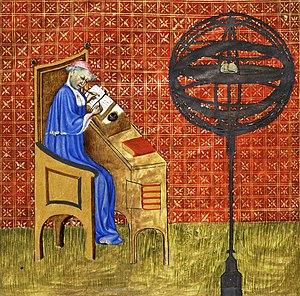
Nicole Oresme, né à Allemagnes vers 1320-1322 et mort à Lisieux le 11 juillet 1382, est un philosophe, astronome, mathématicien, économiste, musicologue, physicien, traducteur et théologien de langue latine ayant étudié et vécu dans la France de l'époque médiévale. Il a été évêque de Lisieux et conseiller du roi Charles V le Sage.
L'histoire de la pensée économique est l'étude de l'histoire des idées en économie.
Ce que la culture doit aux Arabes d'Espagne est un livre de Juan Vernet achevé depuis 1974 et publié en 1978. Sa traduction en langue française, qui est une version enrichie, est due à Gabriel Martinez-Gros et paraît en 1985.
Le terme anarchie est un dérivé du grec « ἀναρχία ». Composé du préfixe a- privatif an- et du mot arkhê. L'étymologie du terme désigne donc, d'une manière générale, ce qui est dénué de principe directeur et d'origine. Cela se traduit par « absence de principe », « absence de règle », « absence de chef », « absence d'autorité » ou « absence de gouvernement ».
La Normandie possède une langue propre dérivée, comme le français, de la langue d'oïl, le normand qui est encore utilisé à l’heure actuelle, notamment dans le Bessin, le Cotentin, les îles Anglo-Normandes ou encore le Pays de Caux.
La liste de scientifiques normands énumère les plus célèbres des scientifiques nés en Normandie ou y ayant fait la majeure partie de leur carrière.